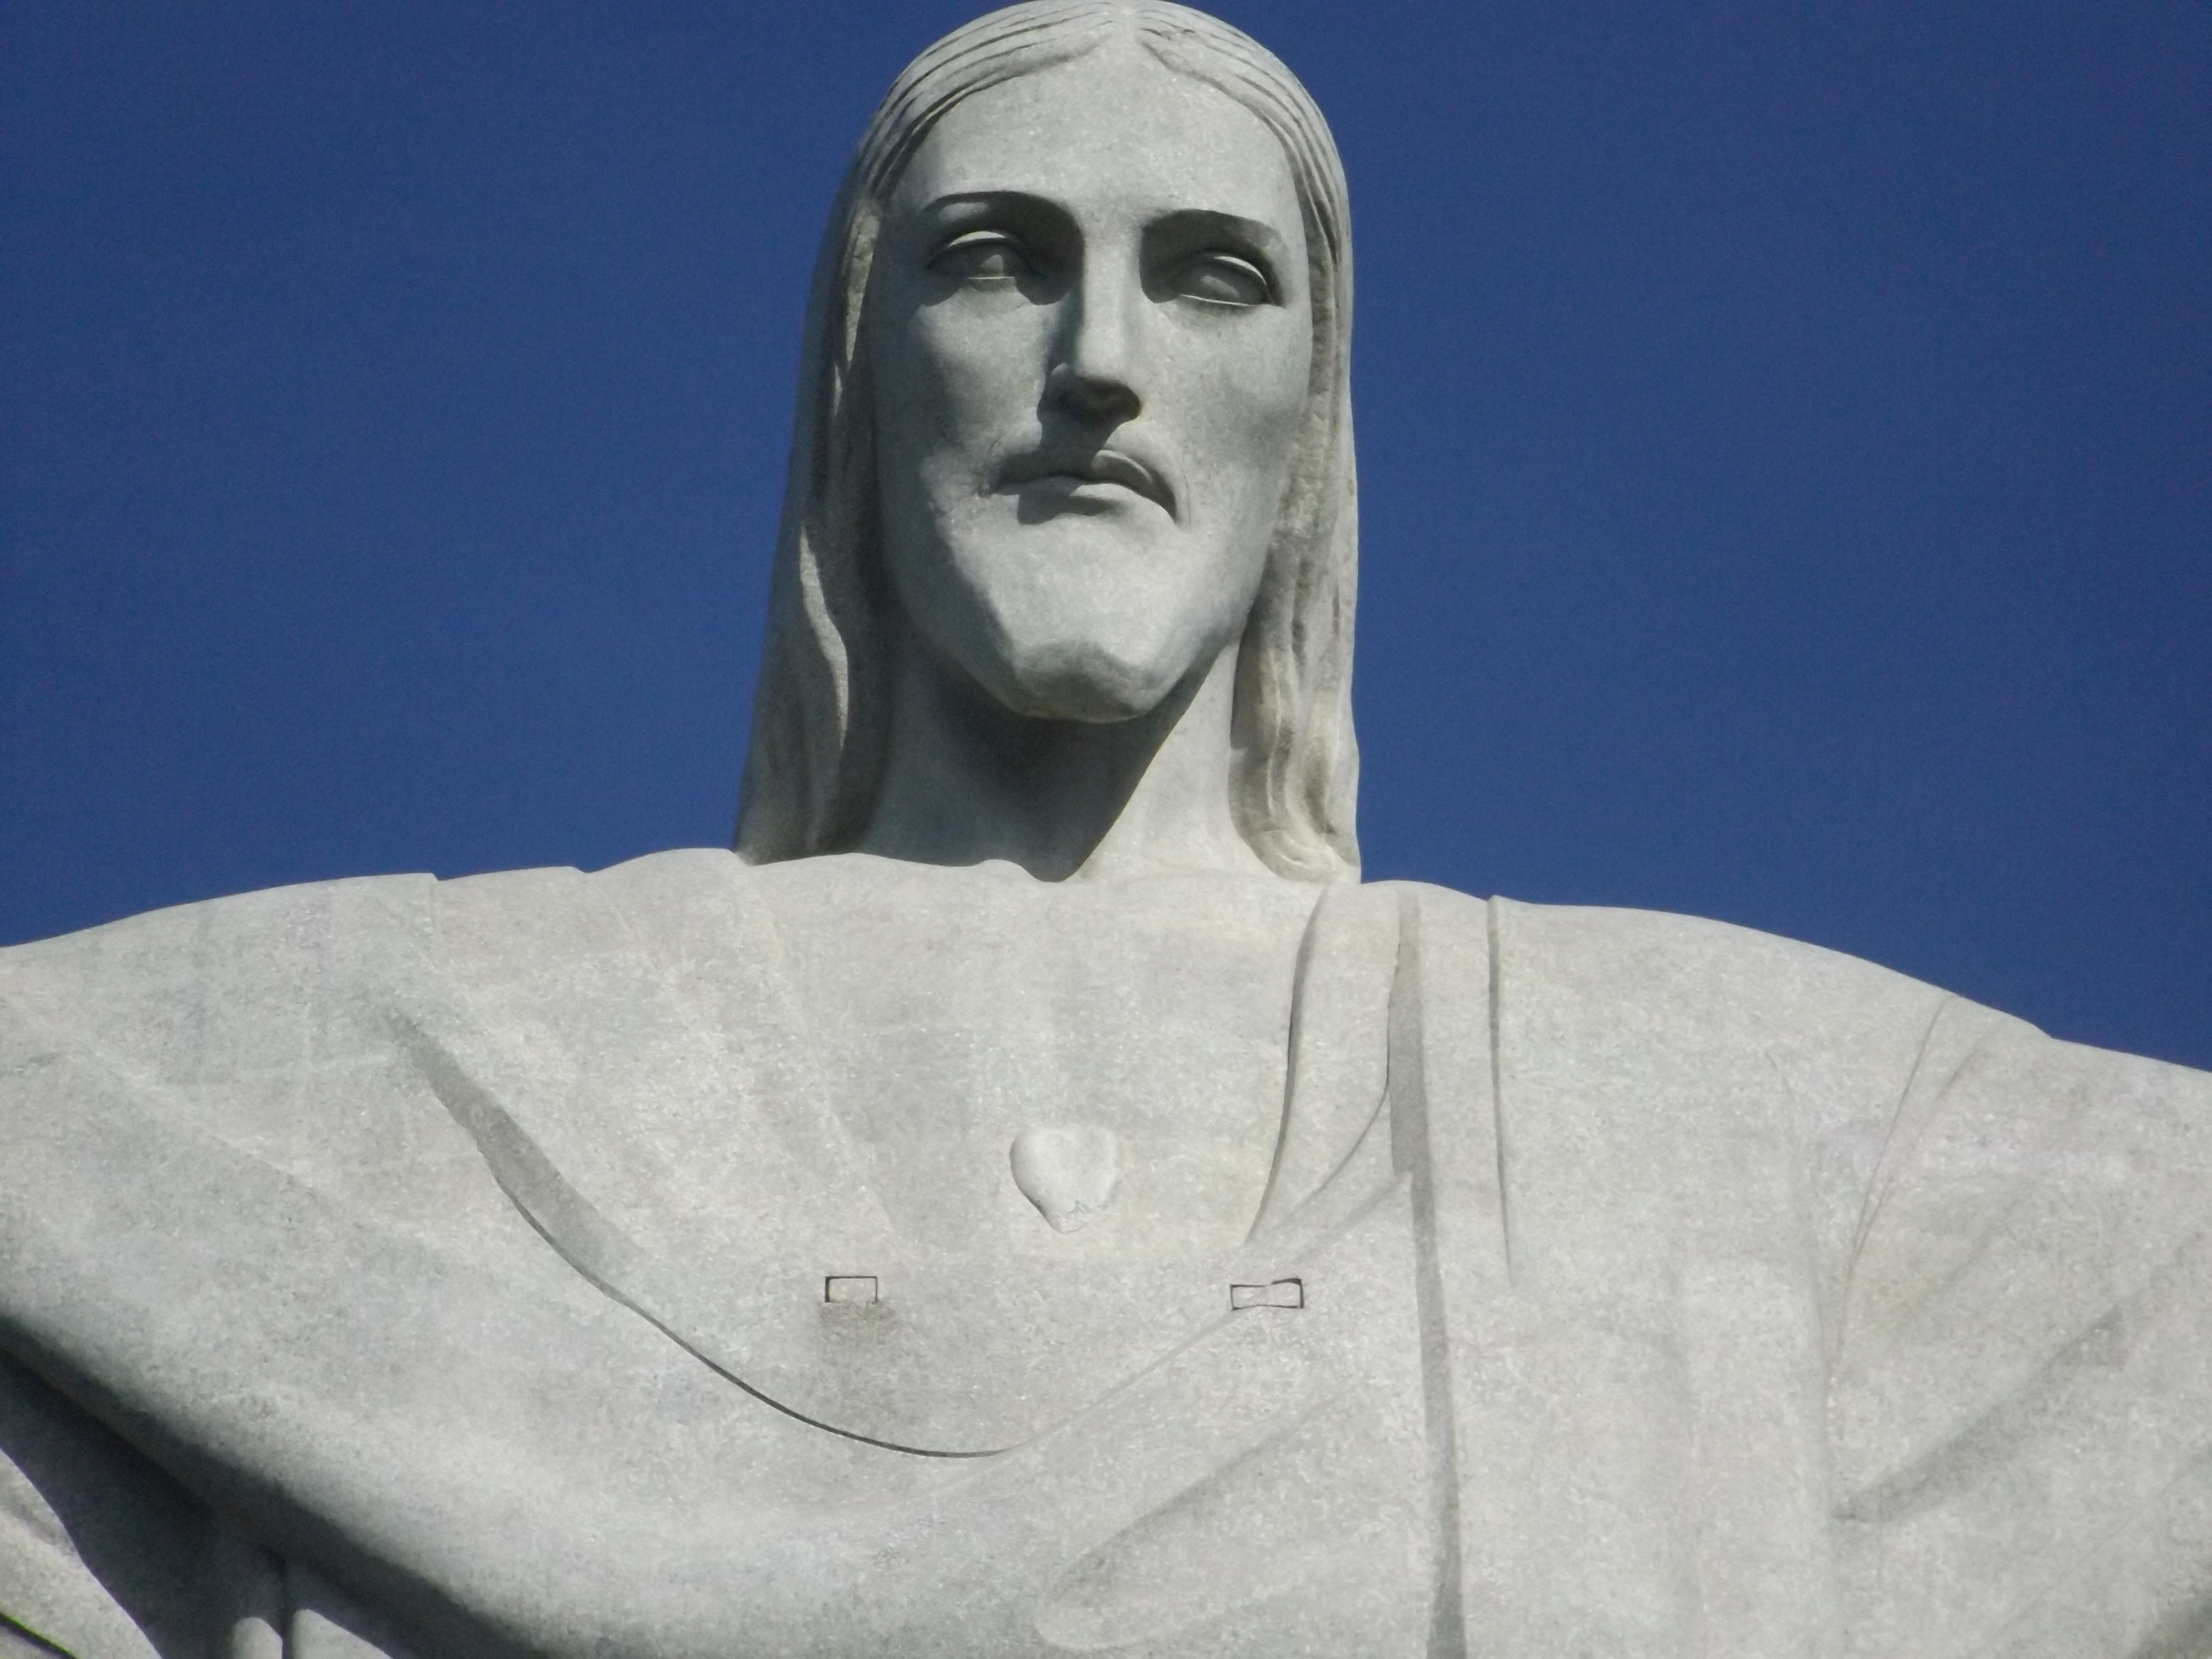
monument, statue, sculpture, christ, art, stone carving, christ the redeemer, corcovado, classical sculpture